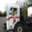
Label: truck